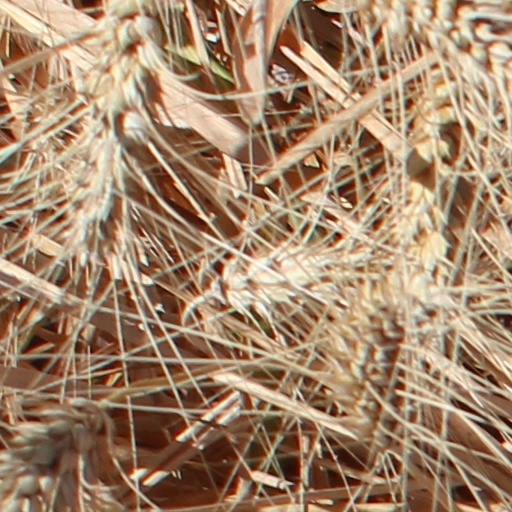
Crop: wheat